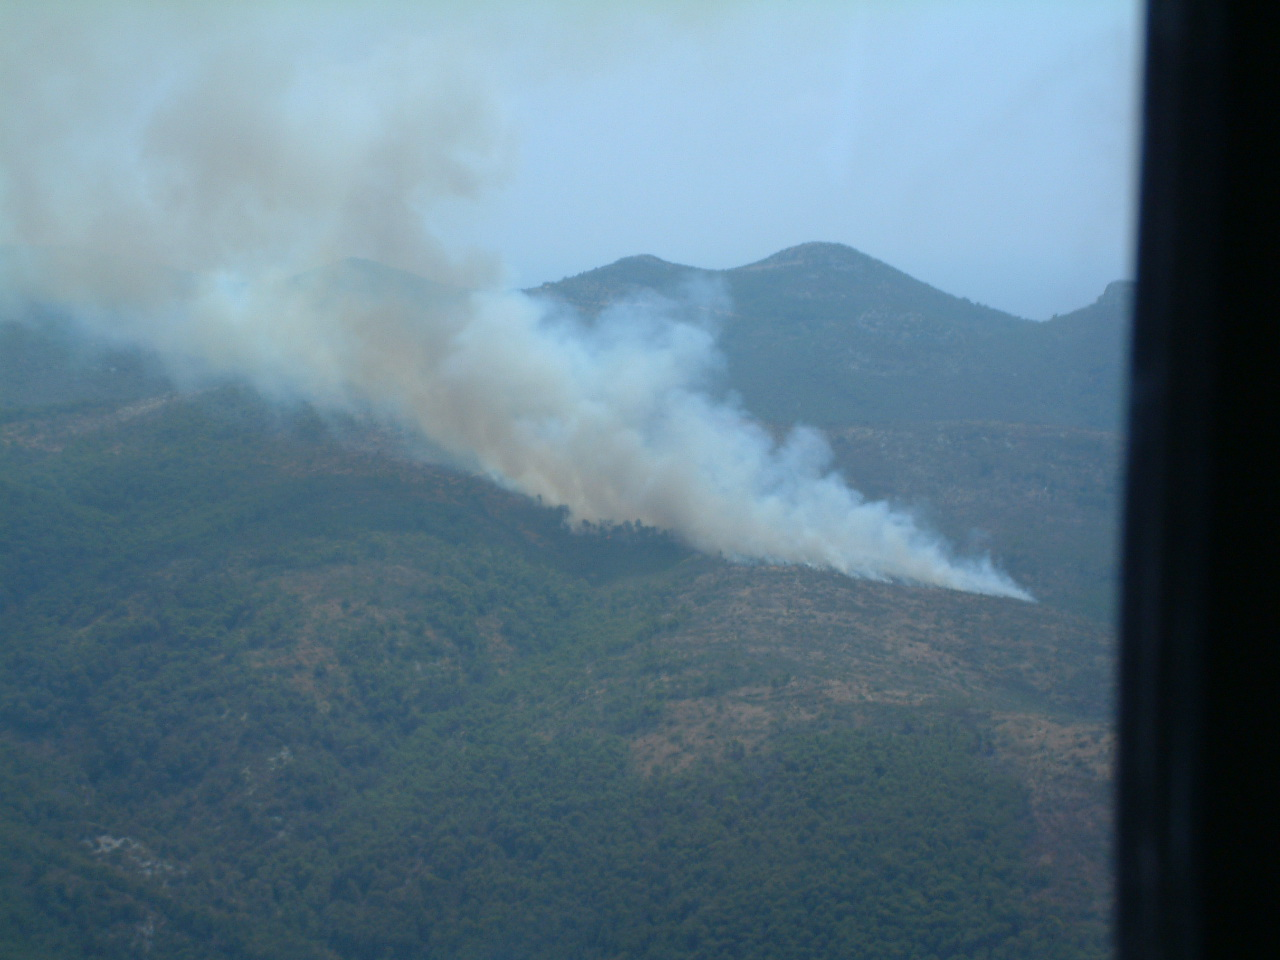
Fire: no
Smoke: yes